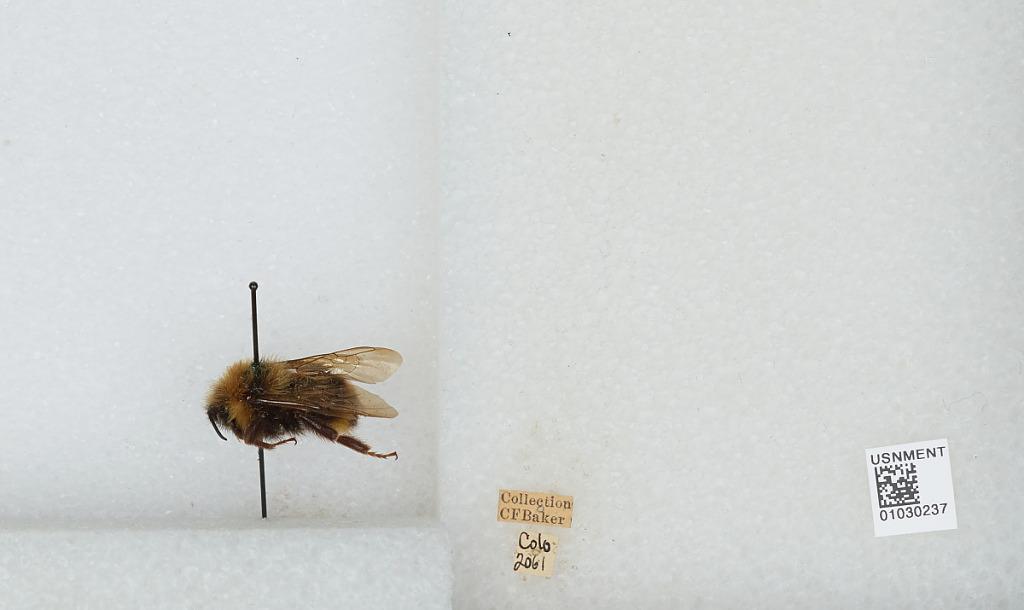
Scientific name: Bombus (Psithyrus) suckleyi Greene
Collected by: C. Baker
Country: United States
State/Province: Colorado